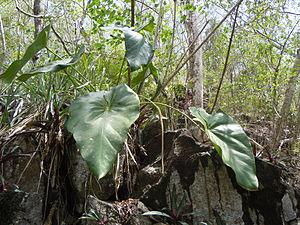
Anthurium grandifolium - Guadeloupe - Forêt de Malendure à Anse Colas - Bouillante
Anthurium grandifolium est une espèce de plante de la famille des Araceae originaire des Antilles.